Peleng

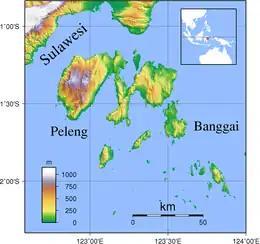
Peleng, off the East Peninsula of Sulawesi

Peleng is an island off the east coast of Sulawesi, Indonesia and is the largest island of the Banggai Islands ("Kepulauan Banggai"). It is surrounded by the Banda Sea and Molucca Sea and has an area of 2,488.79 km (including offshore islands).